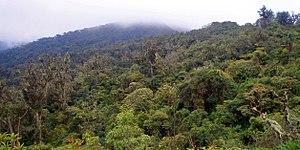
Le parc national Amboró est situé en Bolivie à l'ouest du département de Santa Cruz, dans une région sise dans la partie nord orientale de la cordillère des Andes, sur ses versants et la plaine qui y débute.